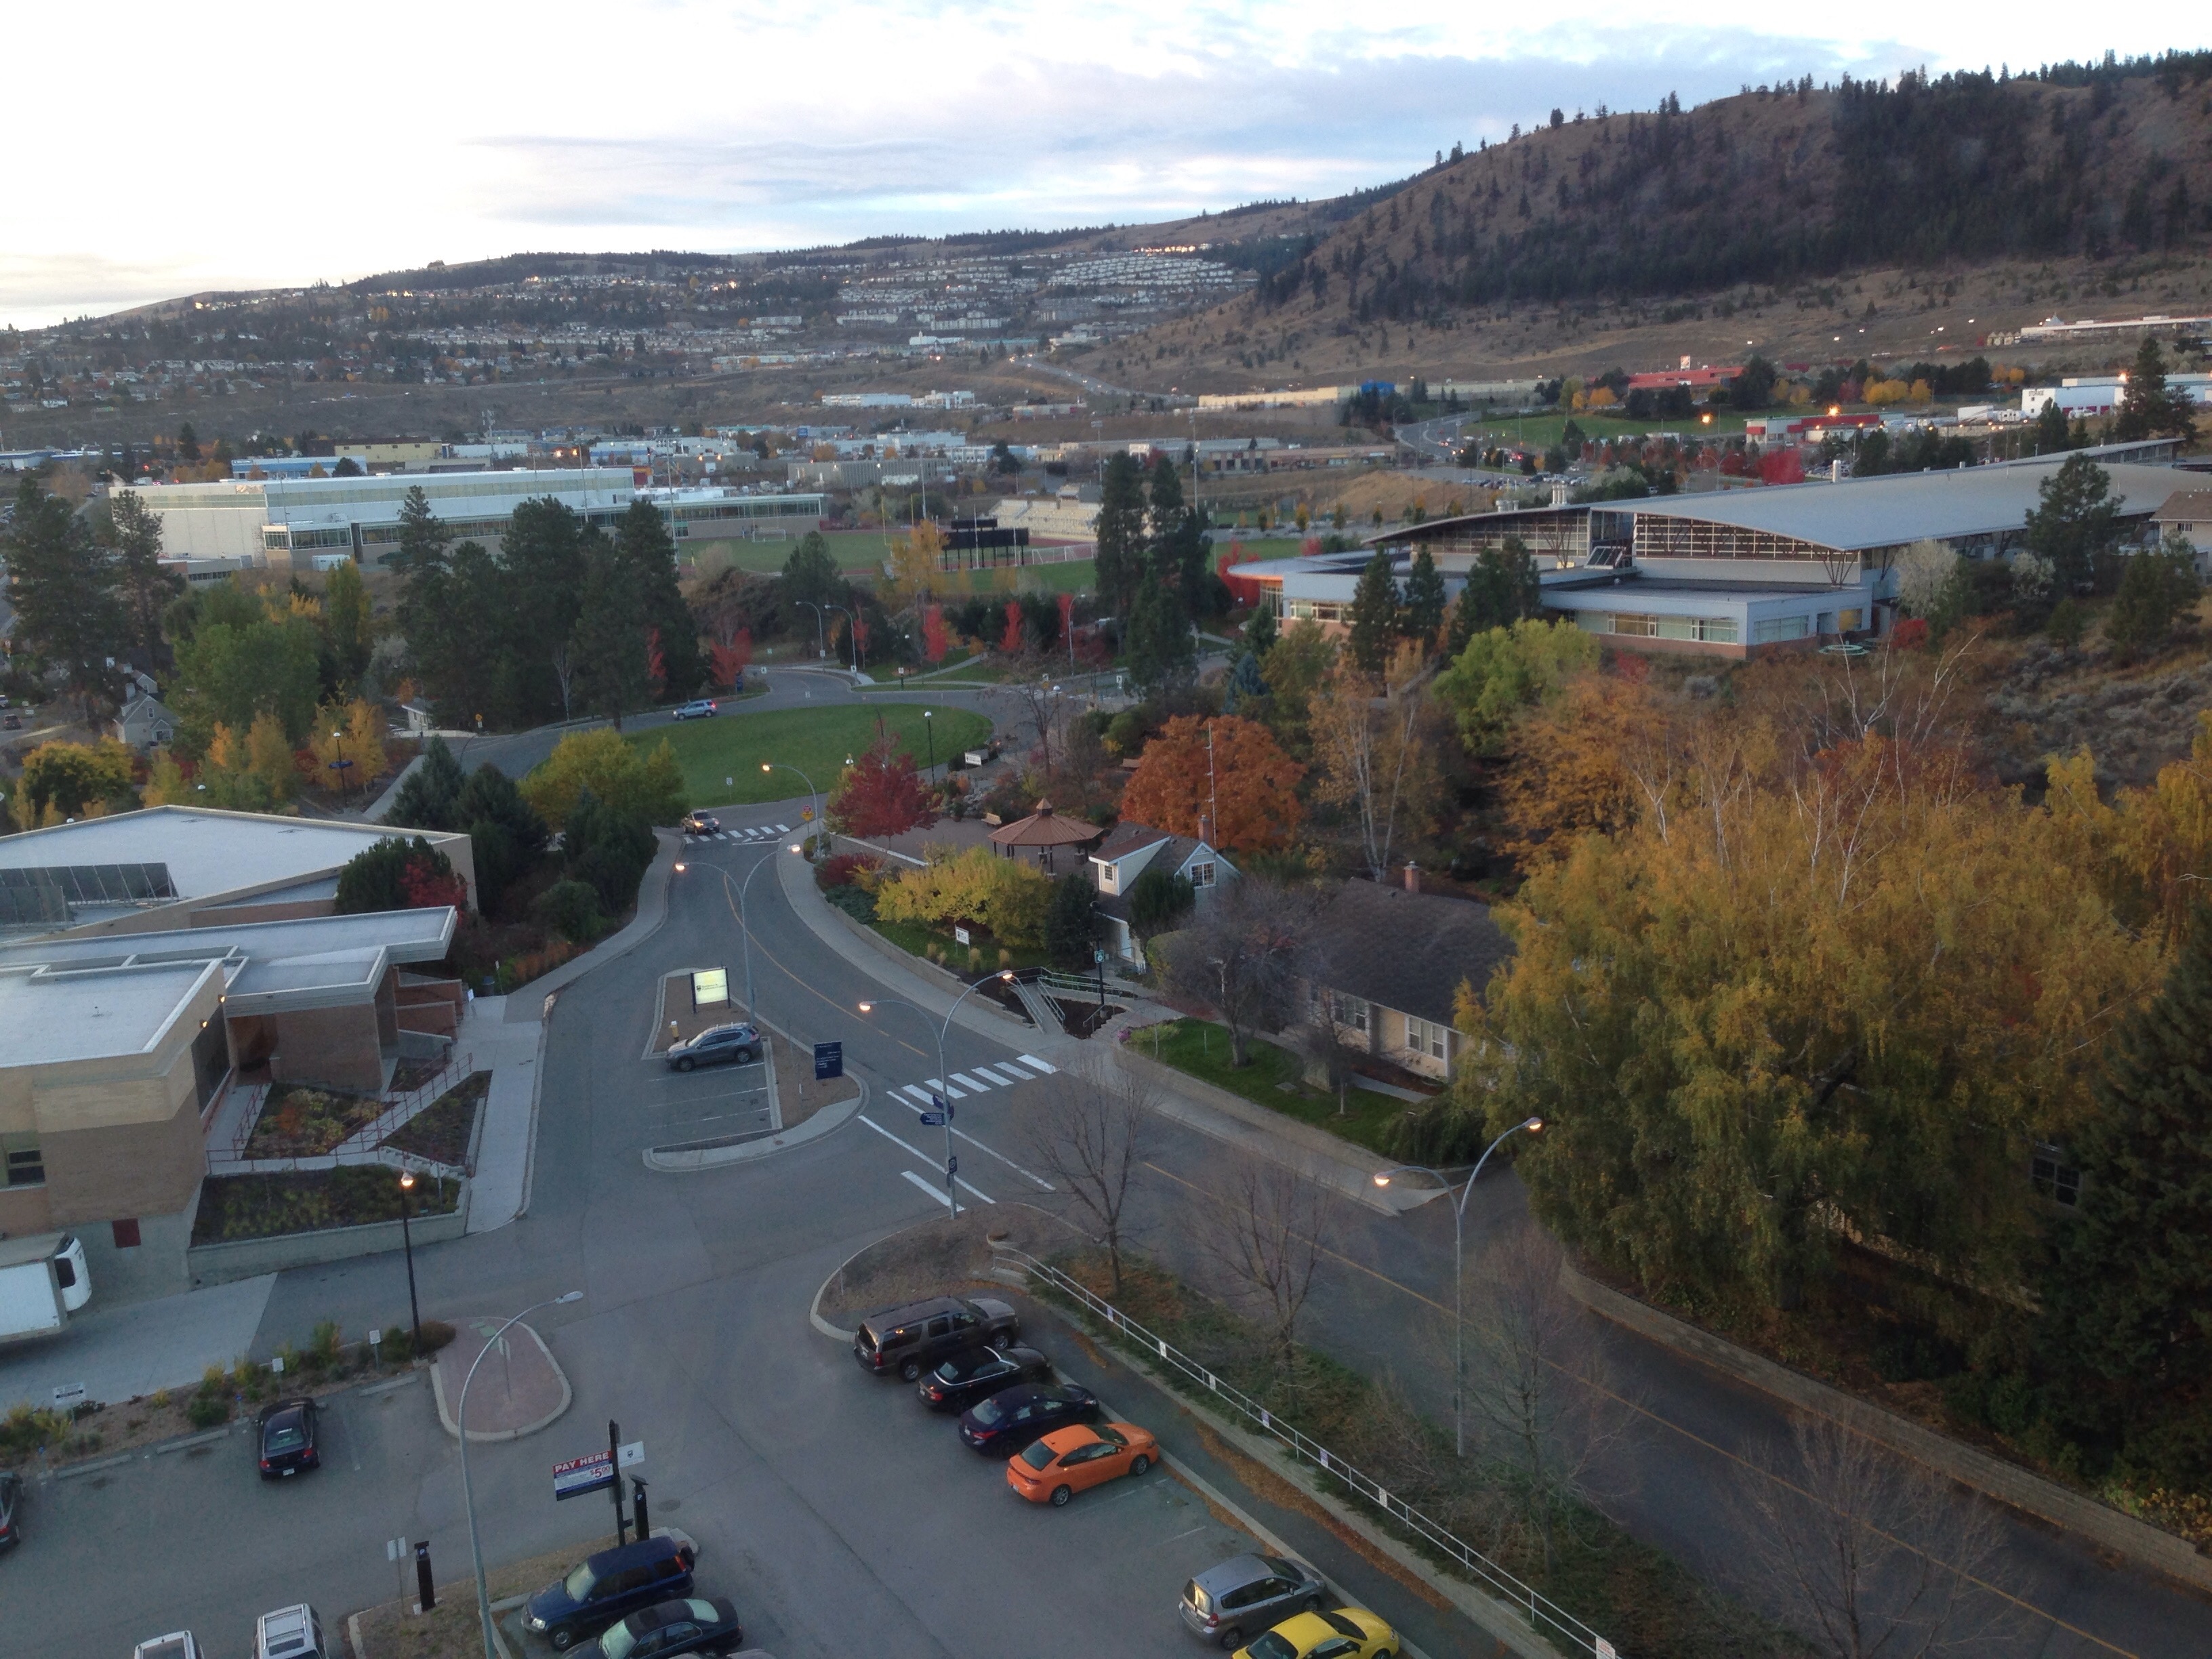
town, highway, transport, vehicle, waterway, infrastructure, aerial photography, residential area, controlled access highway